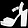
Label: Sandal